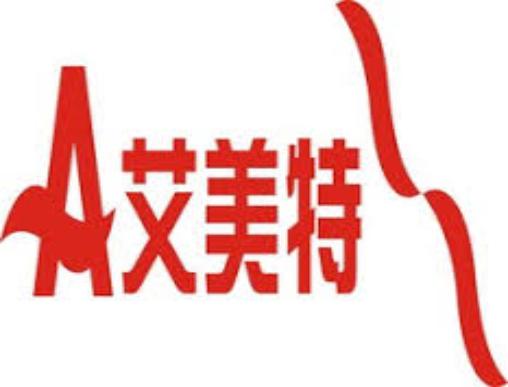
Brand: airmate
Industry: Electronic